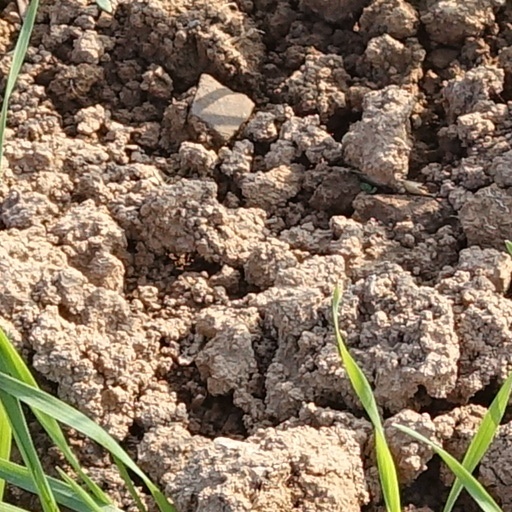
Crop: wheat